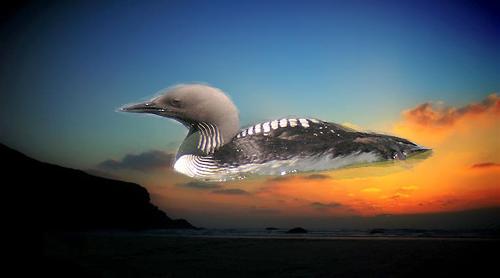
Bird species: Pacific_Loon
Bird type: waterbird
Background: water